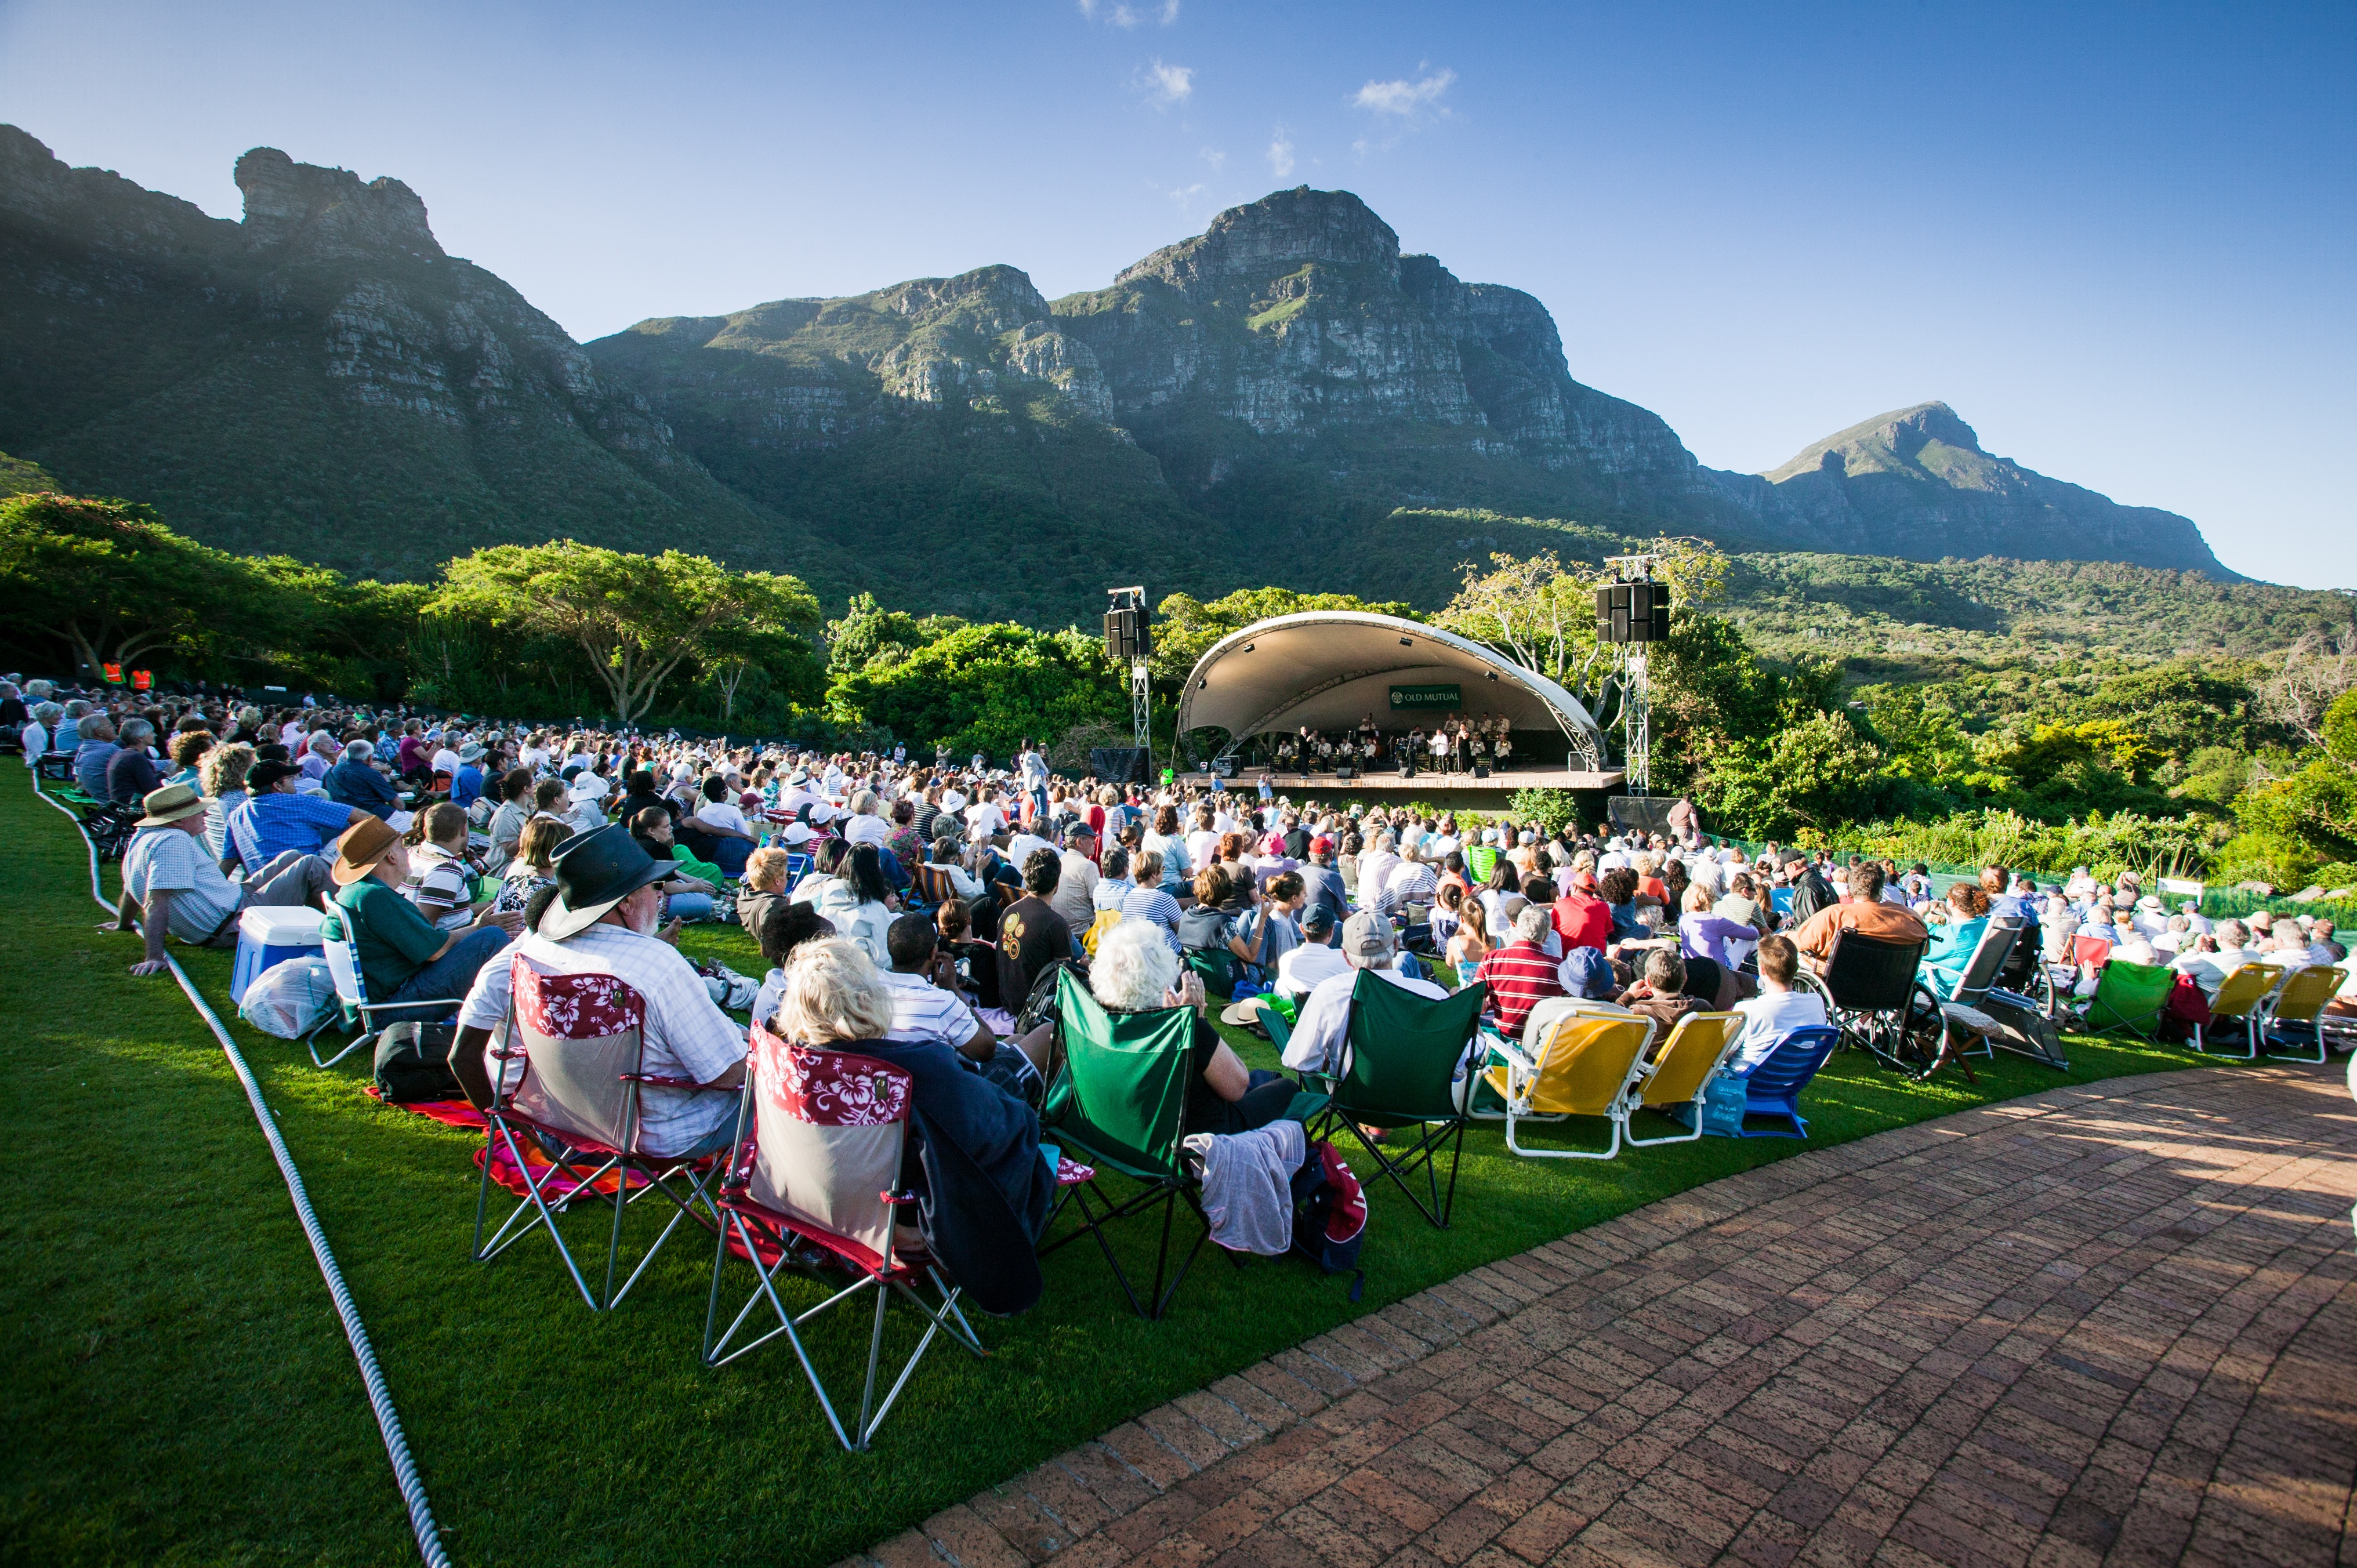
mountain, people, mountain range, summer, concert, scenic, tourism, outdoors, south africa, cape town, big band, kirstenbosch